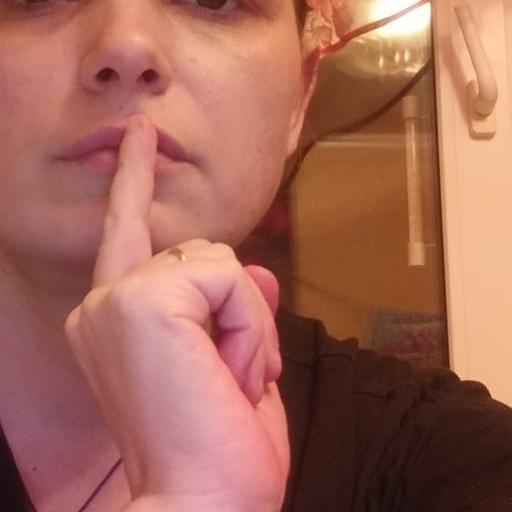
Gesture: mute